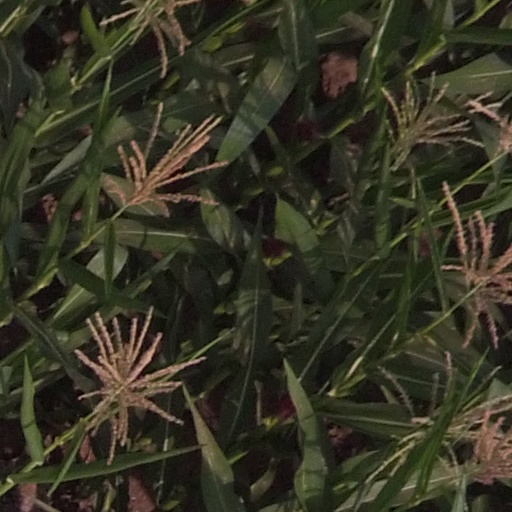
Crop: maize; corn